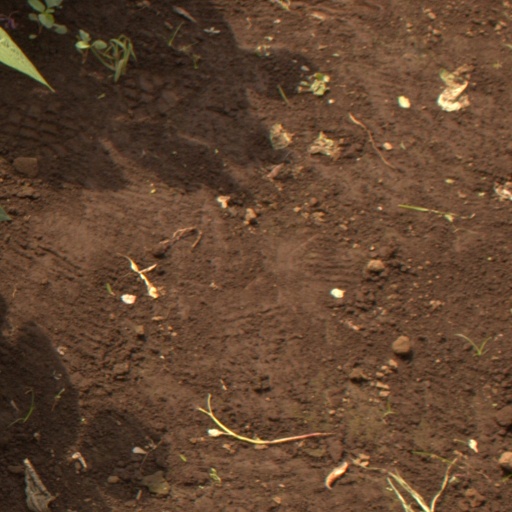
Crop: soybean